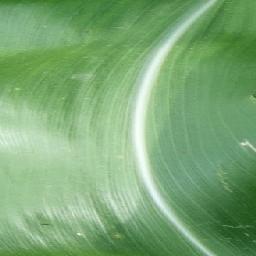
Label: Corn_(Maize)___Healthy